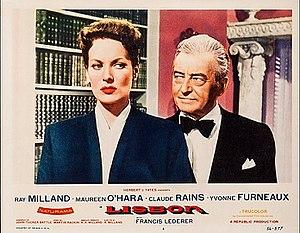
L'Homme de Lisbonne est un film américain réalisé par Ray Milland et sorti en 1956.